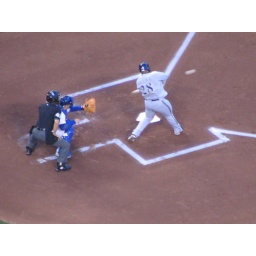
Hammering one that went to the wall in right field